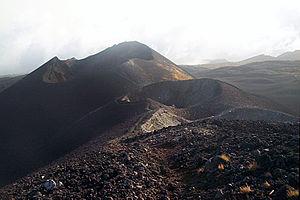
Le mont Cameroun est un volcan du Cameroun, point culminant de la ligne du Cameroun et de l'Afrique de l'Ouest avec, selon les estimations, 4 040, 4 070 ou 4 095 mètres d'altitude. Il est considéré comme le dixième sommet africain, derrière le Djebel Toubkal au Maroc. Volcan actif, ses éruptions peu explosives de nature hawaïenne ou strombolienne se traduisent par l'ouverture de fissures volcaniques qui émettent des coulées de lave. Ces dernières peuvent provoquer des dégâts mais n'ont jamais fait de morts.
Le Cameroun, en forme longue la république du Cameroun, est un pays d'Afrique centrale, situé entre le Nigéria au nord-nord-ouest, le Tchad au nord-nord-est, la République centrafricaine à l'est, la république du Congo au sud-est, le Gabon au sud, la Guinée équatoriale au sud-ouest et le golfe de Guinée au sud-ouest. Les langues officielles sont le français et l'anglais pour un pays qui compte une multitude de langues locales.
« Toute l'Afrique dans un seul pays » vantent les dépliants touristiques, à propos du Cameroun. De fait l'environnement du pays offre une grande diversité de paysages, depuis le Lac Tchad et ses savanes au nord jusqu'à la côte du sud-ouest, en passant par la forêt du bassin du Congo au sud et à l'est. Le réseau des aires protégées du Cameroun protège des sites naturels dans ces différentes zones biogéographiques, ce réseau s'est constitué au cours du temps depuis les années 1930, alors que le pays était encore une colonie. Le mouvement de protection de la nature et plus spécifiquement de création d'aires protégées s'est poursuivi depuis l'indépendance en 1960.
Le Cameroun se situe en Afrique centrale, le pays présente des paysages variés avec une zone de forêt primaire équatoriale au sud, évoluant vers une zone de savane arborée puis de sahel à l'extreme nord. Le pays est traversé par une zone montagneuse à l'ouest et au centre.